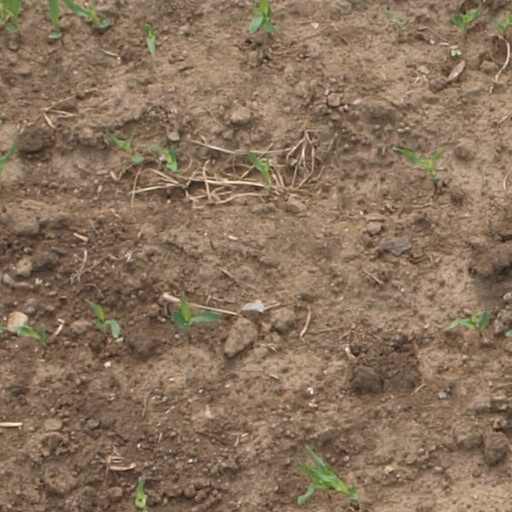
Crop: maize; corn